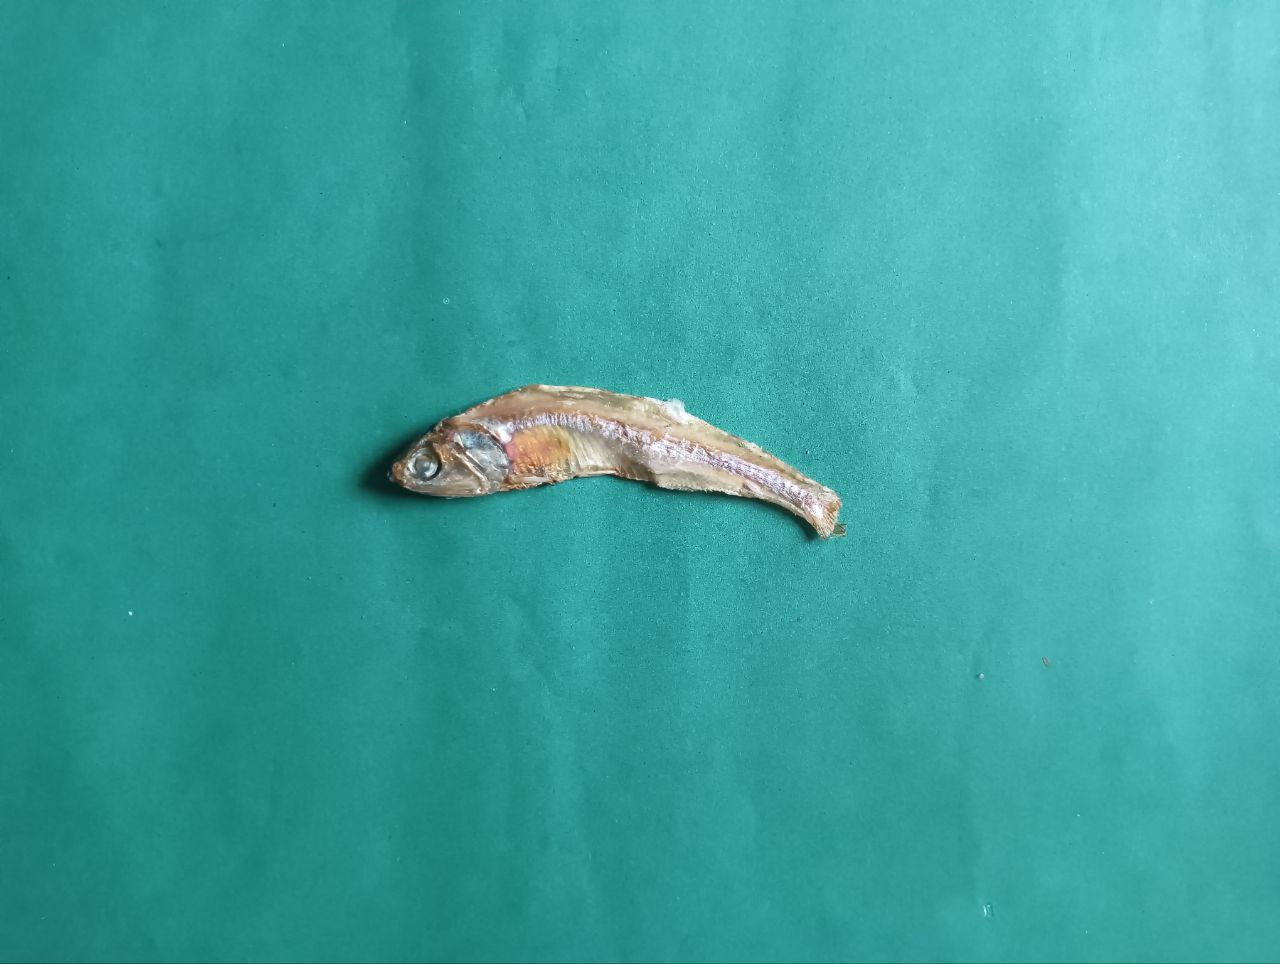
Species: narkeli